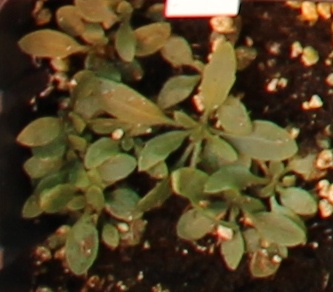
Label: Horseweed